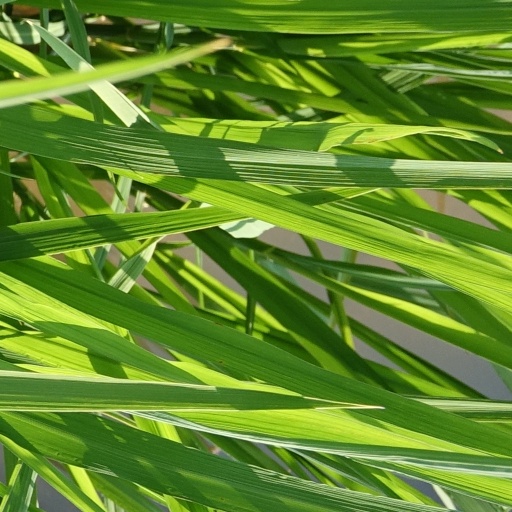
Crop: rice